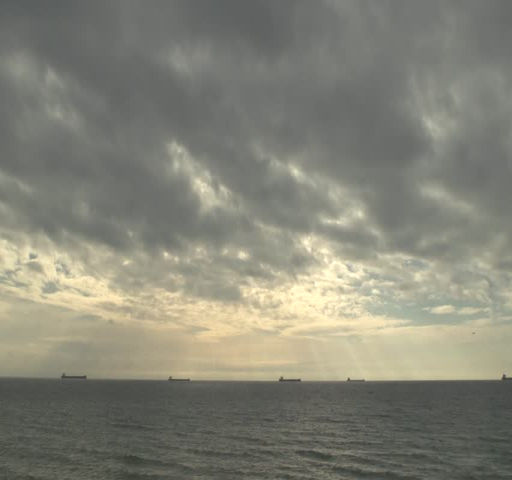
storm clouds over the sea